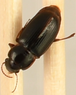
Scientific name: Harpalus desertus
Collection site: North Sterling NEON (STER), plot STER_027